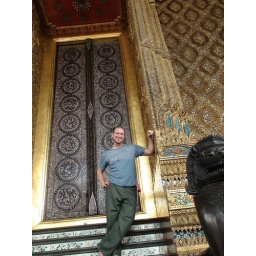
im standing in front of a door to the main temple at the palace in Bangkok.